Winschoten railway station

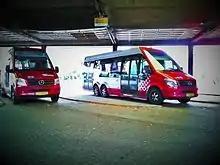
Qbuzz Mercedes-Benz Sprinter City minibuses at the former bus station in 2015

The company Qbuzz, a subsidiary of Nederlandse Spoorwegen, has the concession for bus transport in the provinces of Groningen and Drenthe until 2019. There are regional bus connections at the station in Winschoten with the following final destinations: